Alan Woolfall

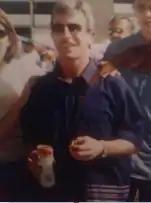
Woolfall on a family holiday to Ibiza in 2002.

Alan Francis Woolfall (30 November 1956 – 20 April 2023) was an English footballer who played as a forward. He scored 14 goals in 75 league games in a seven-year career in the Football League. He turned out for Bury and Port Vale, as well as non-League sides Skelmersdale United and Marine.